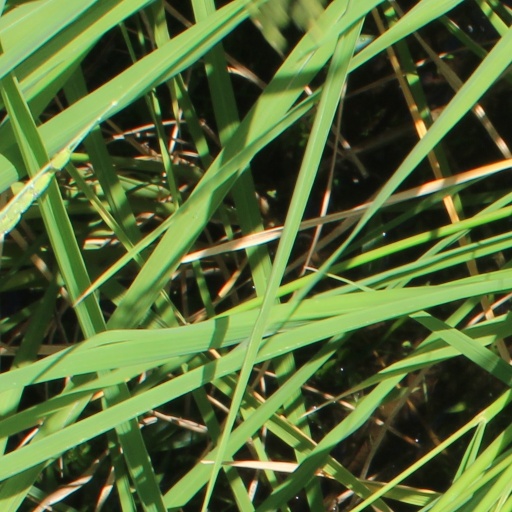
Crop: rice